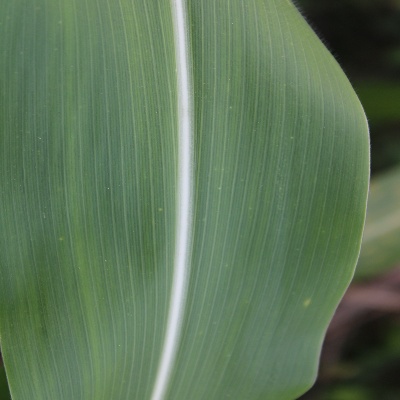
Crop: Maize
Condition: healthy